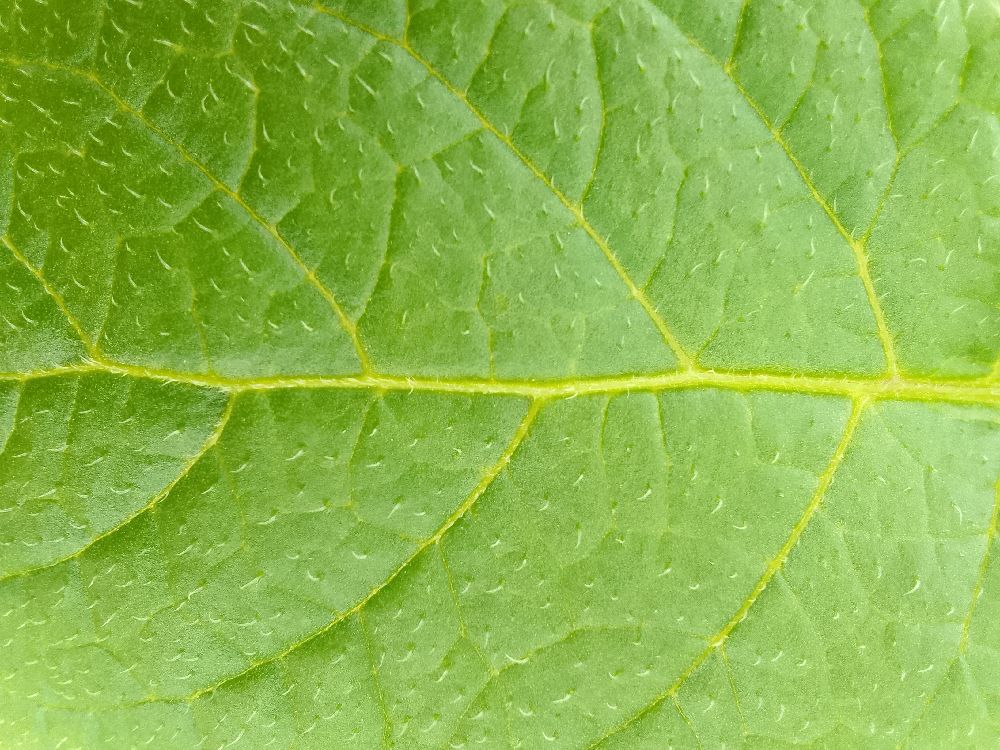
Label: Healthy